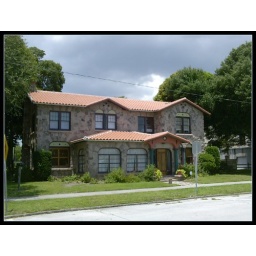
Rare stone house in Florida